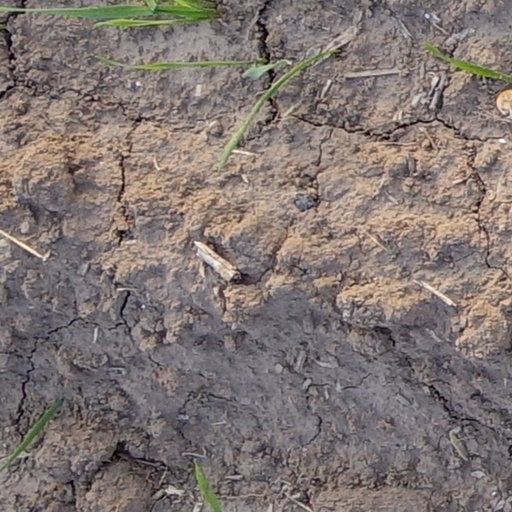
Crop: wheat